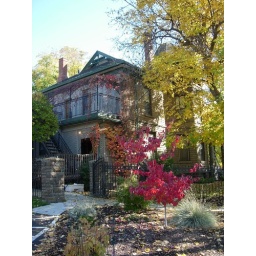
This is the back of the stone home on the Rose Street, beautiful in fall foilage.